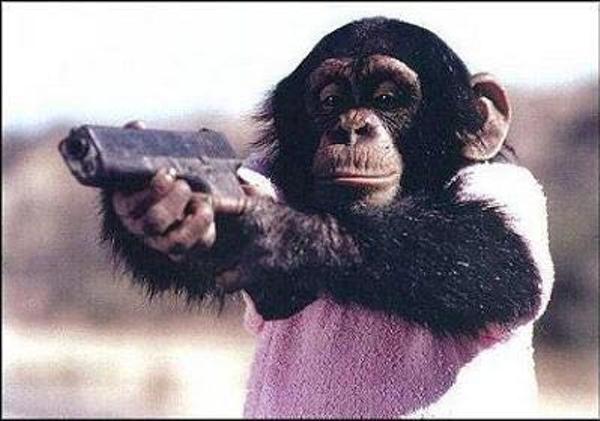
回答: コロナ、テメェは俺を怒らせた...!